Napier Gazelle

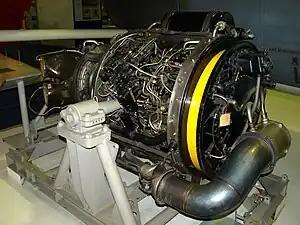
Napier Gazelle at the Royal Air Force Museum London

The Napier Gazelle is a turboshaft helicopter engine that was manufactured by D. Napier & Son in the mid-1950s. In 1961 production was nominally transferred to a joint venture with Rolls-Royce called Napier Aero Engines Limited. But the venture closed two years later.